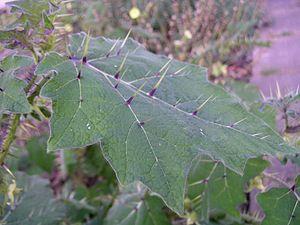
Avec environ 1400 espèces, le genre Solanum est le plus riche en espèces de la famille des Solanaceae et l'un des plus grands des angiospermes.